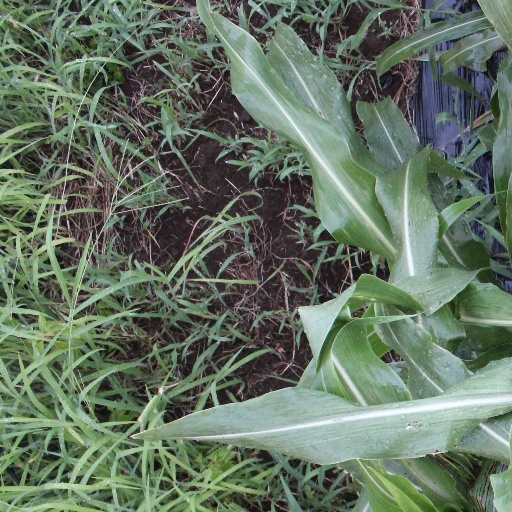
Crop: sorghum